Kawasaki Ki-61

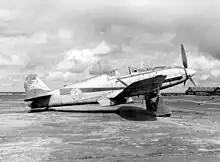
A Ki-61 of the 149th shumbutai, taken in Ashiya after the war. The tail markings indicate it formerly came from the Akeno Kyodo Hikoshidan and the 59th sentai before being allocated to the 149th.

The tactic of using aircraft to ram American Boeing B-29 Superfortresses was first recorded in late August 1944, when B-29s from Chinese airfields attempted to bomb the steel factories at Yawata. Sergeant Shigeo Nobe of the 4th "Sentai" intentionally flew his Kawasaki Ki-45 into a B-29; debris from the explosion severely damaged another B-29, which also went down. Other attacks of this nature followed, as a result of which individual pilots determined it was a practicable way of destroying B-29s.